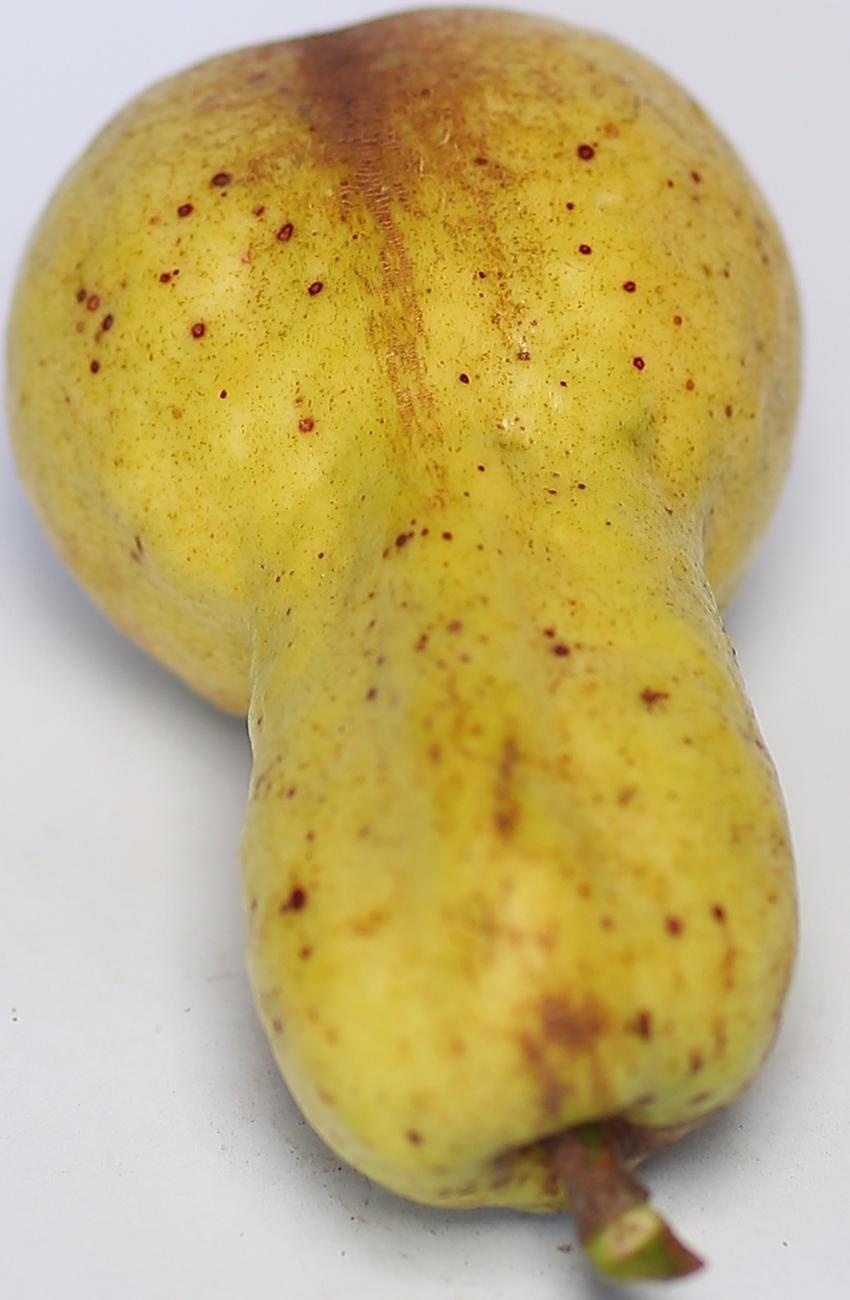
Maturity: ripe
Variety: local-sindhi